McDonnell Douglas

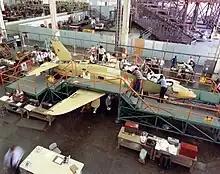
McDonnell Douglas T-45 Goshawk assembly line,

As early as 1966 and for decades thereafter, McDonnell Douglas considered building a twin-engined aircraft named the "DC-10 Twin" or DC-X. This would have been an early twinjet similar to the Airbus A300, but it never progressed to a prototype. Such an aircraft might have given McDonnell Douglas an early lead in the huge twinjet market that developed in the 1970s, as well as commonality with many of the DC-10's systems.